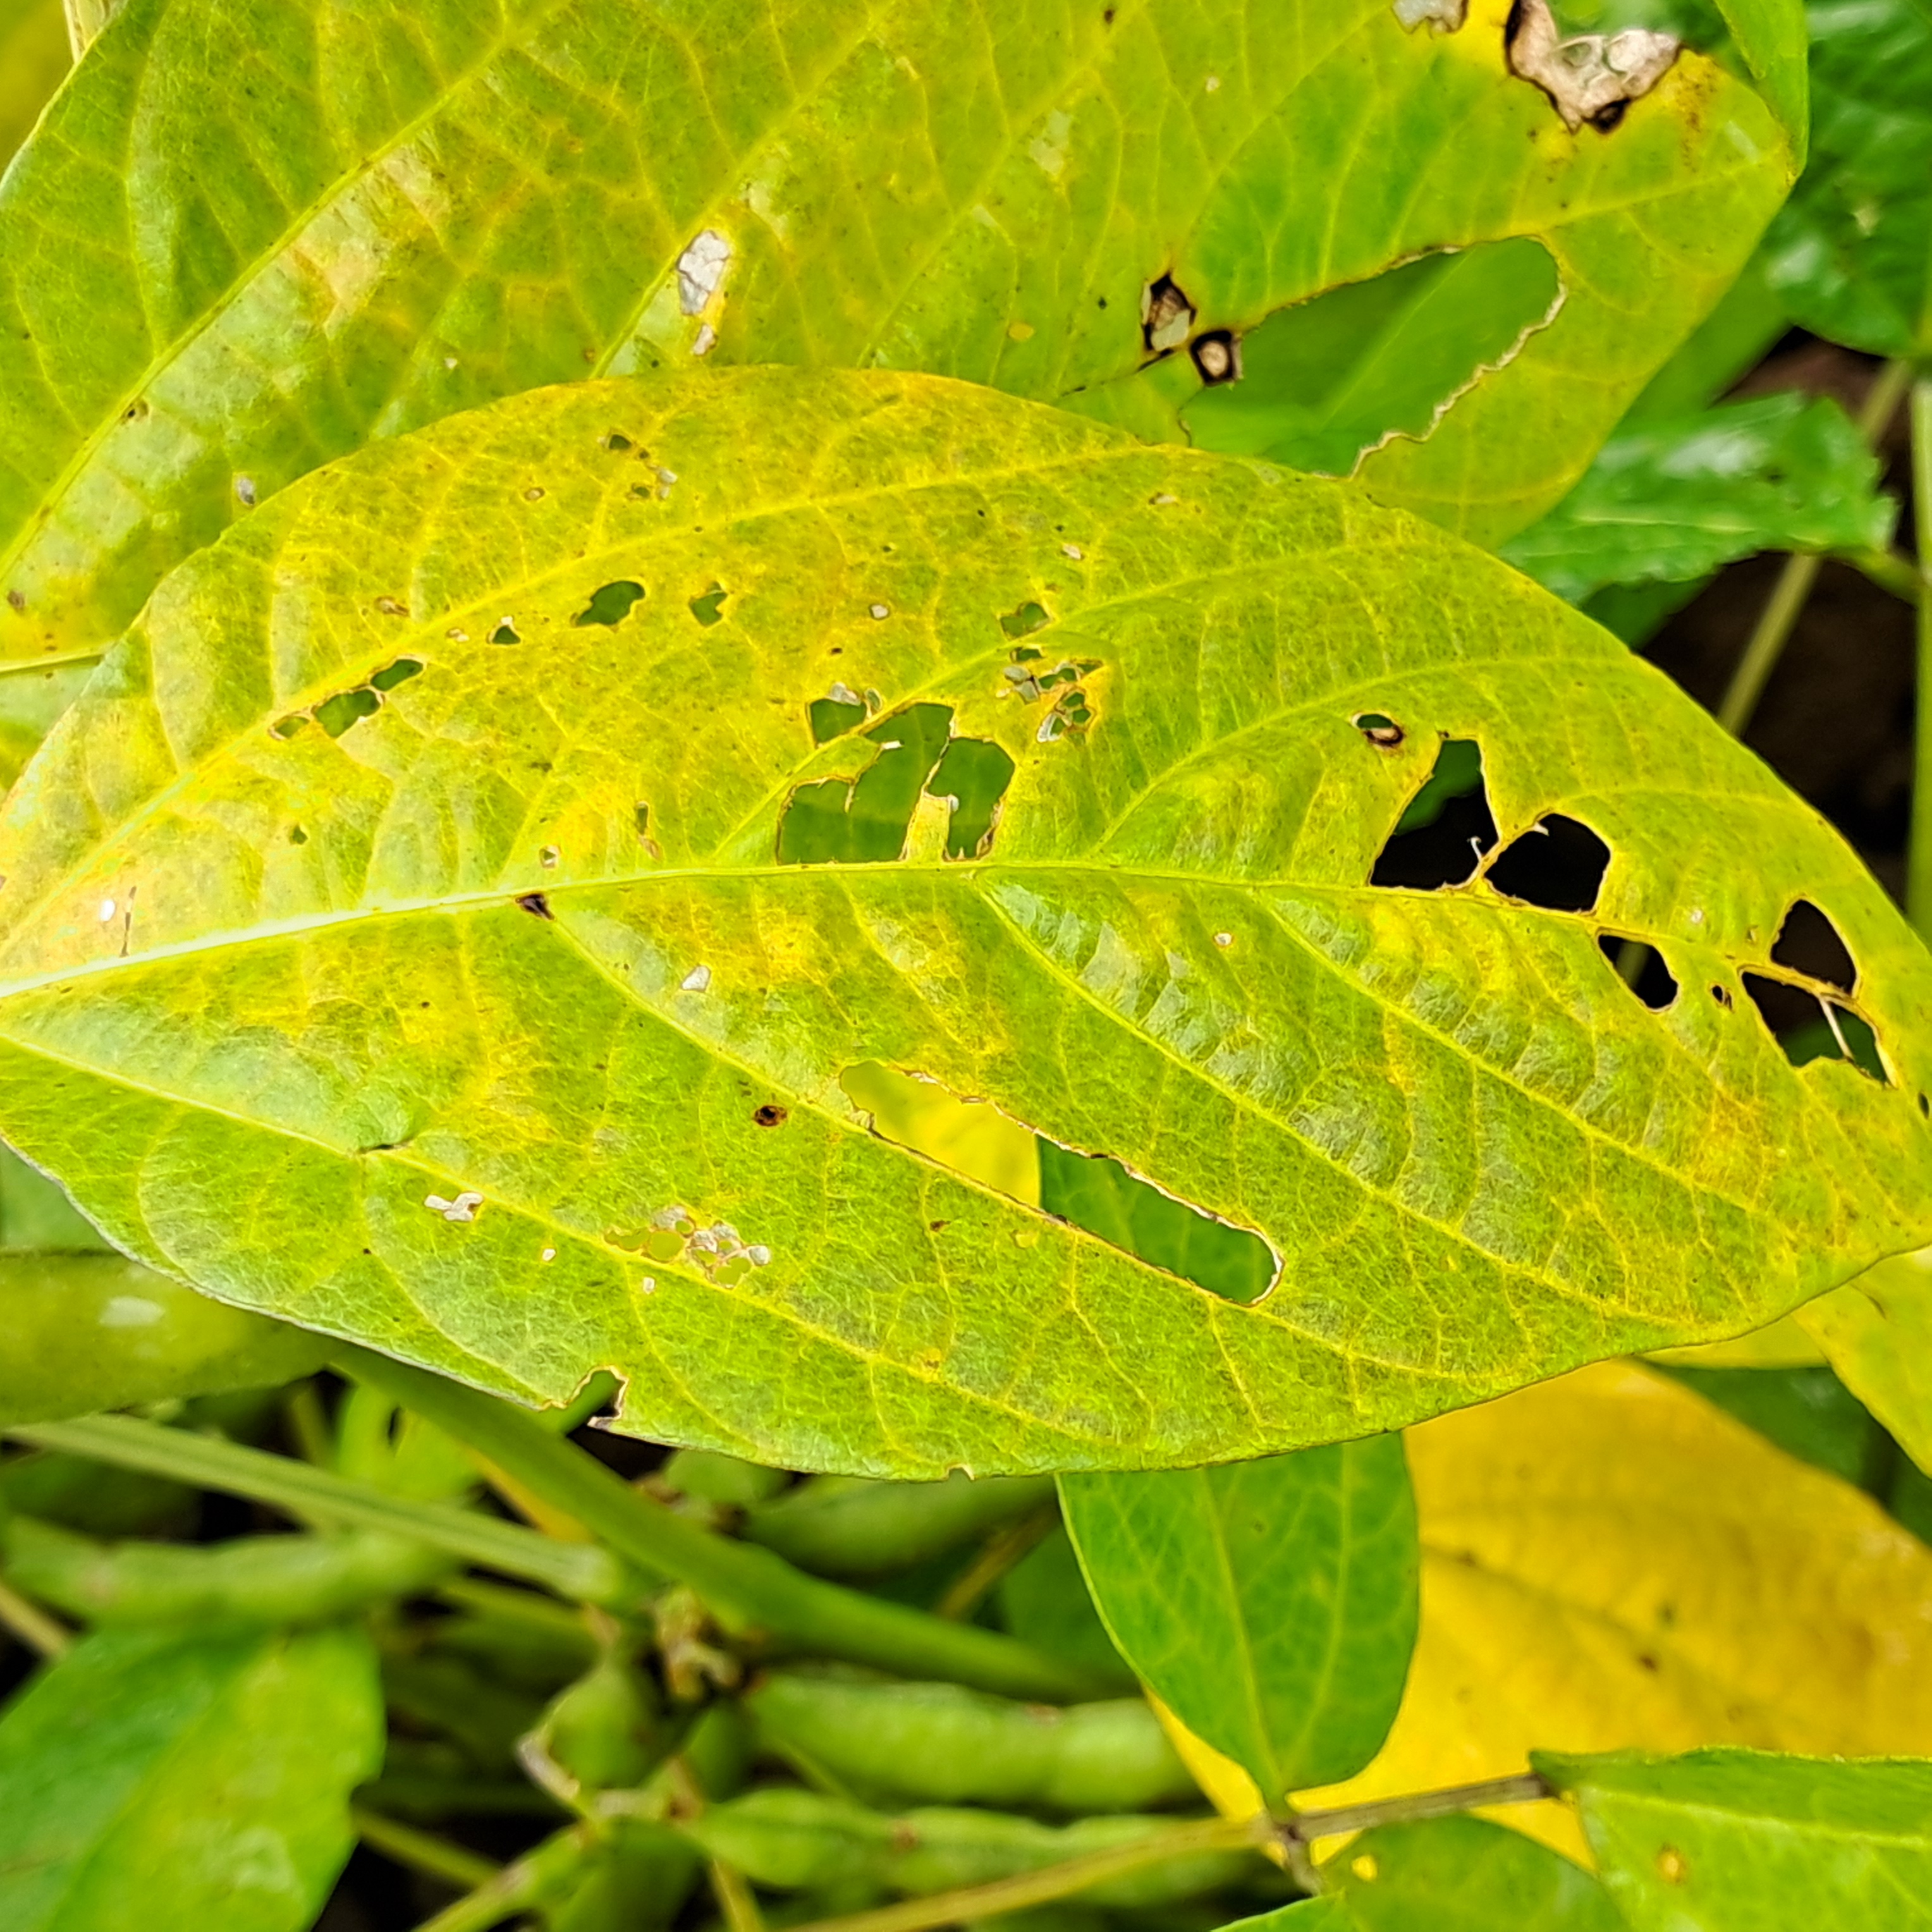
Label: Caterpillar_Semilooper_Pest